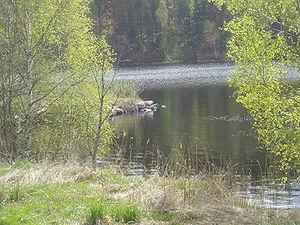
Uurainen est une municipalité du centre-ouest de la Finlande, dans la région de Finlande-Centrale.